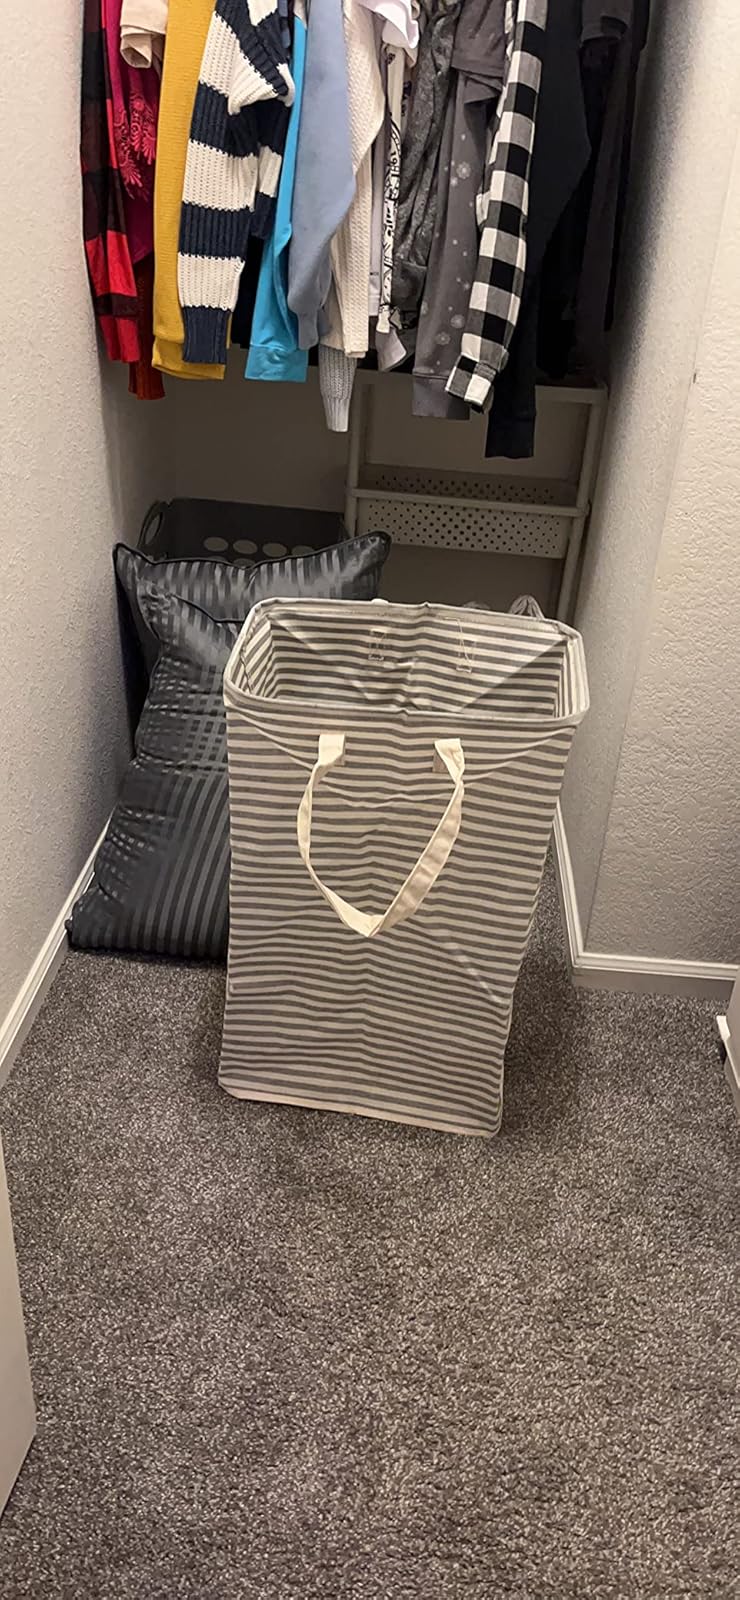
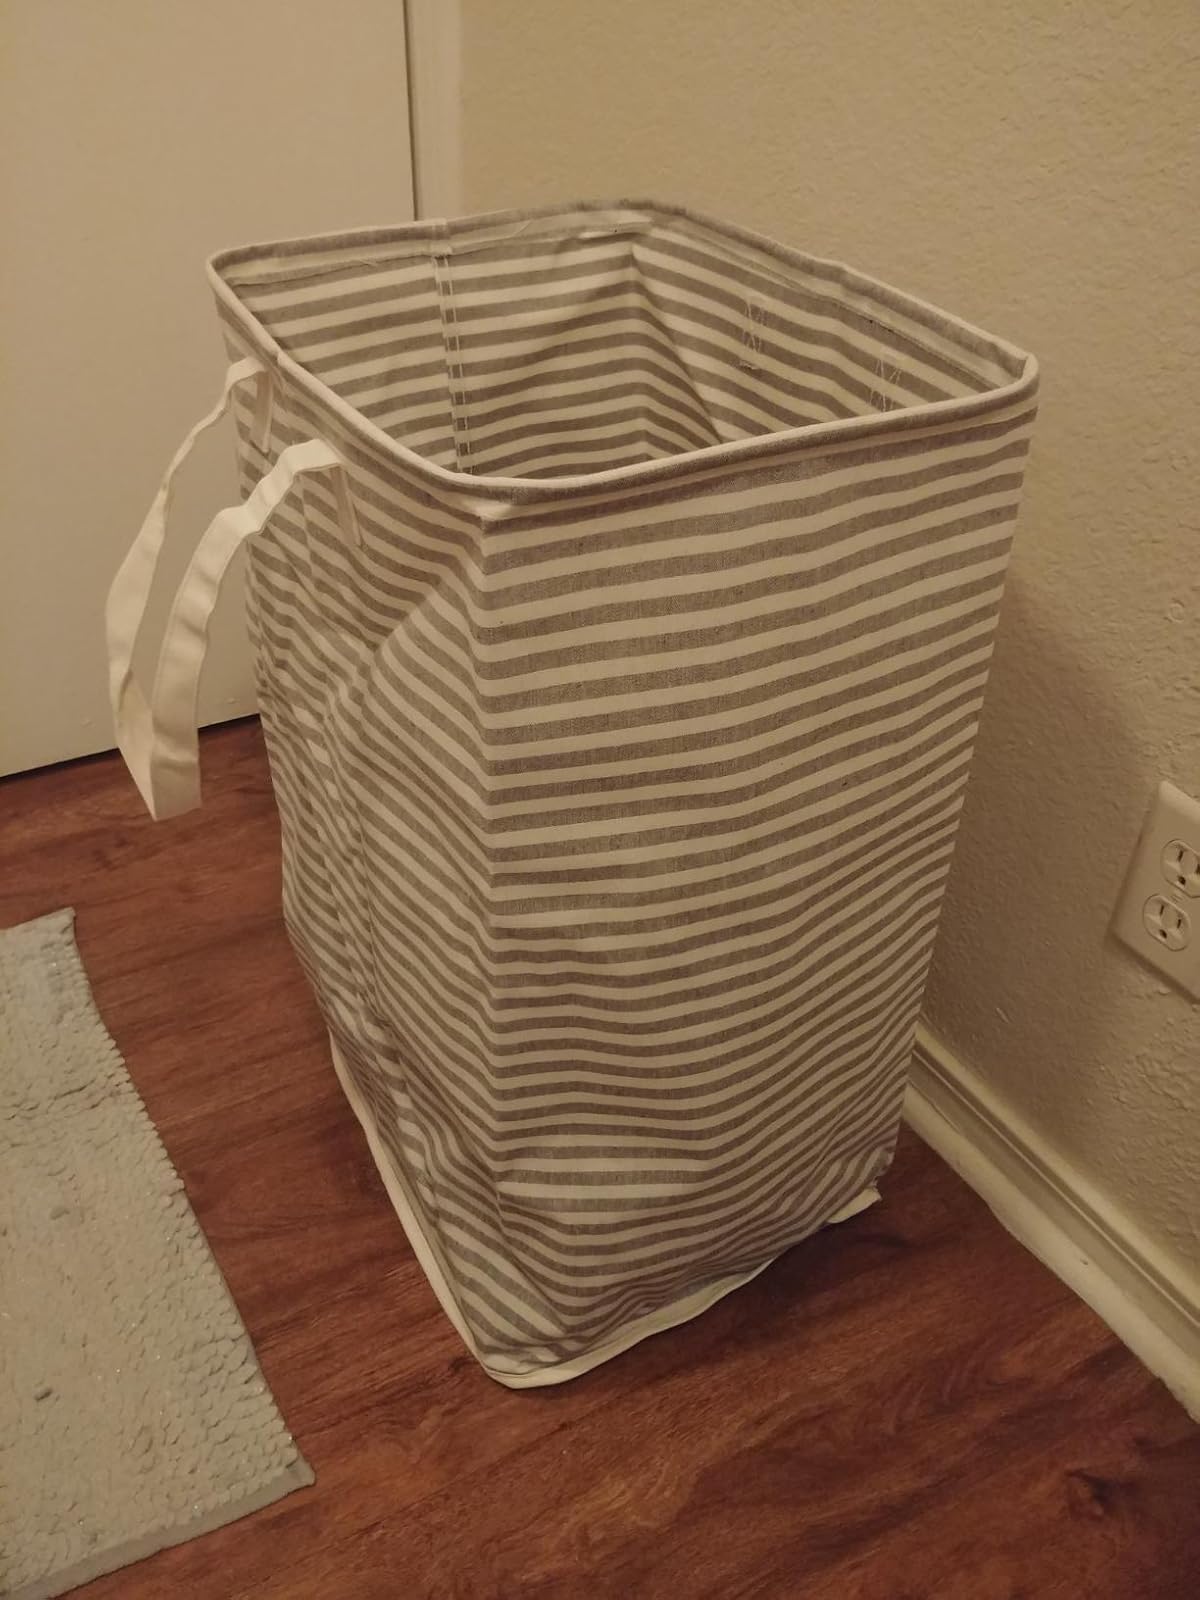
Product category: items_hamper
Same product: yes